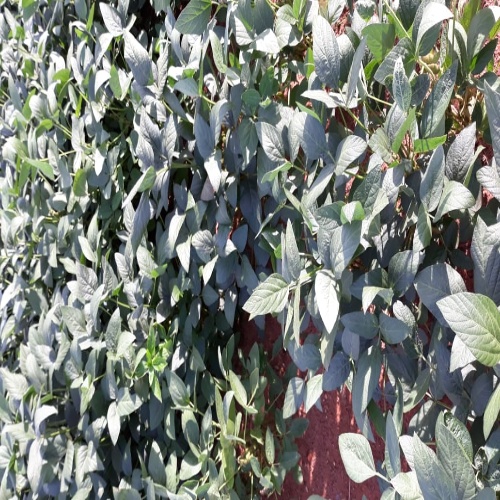
Label: Healthy